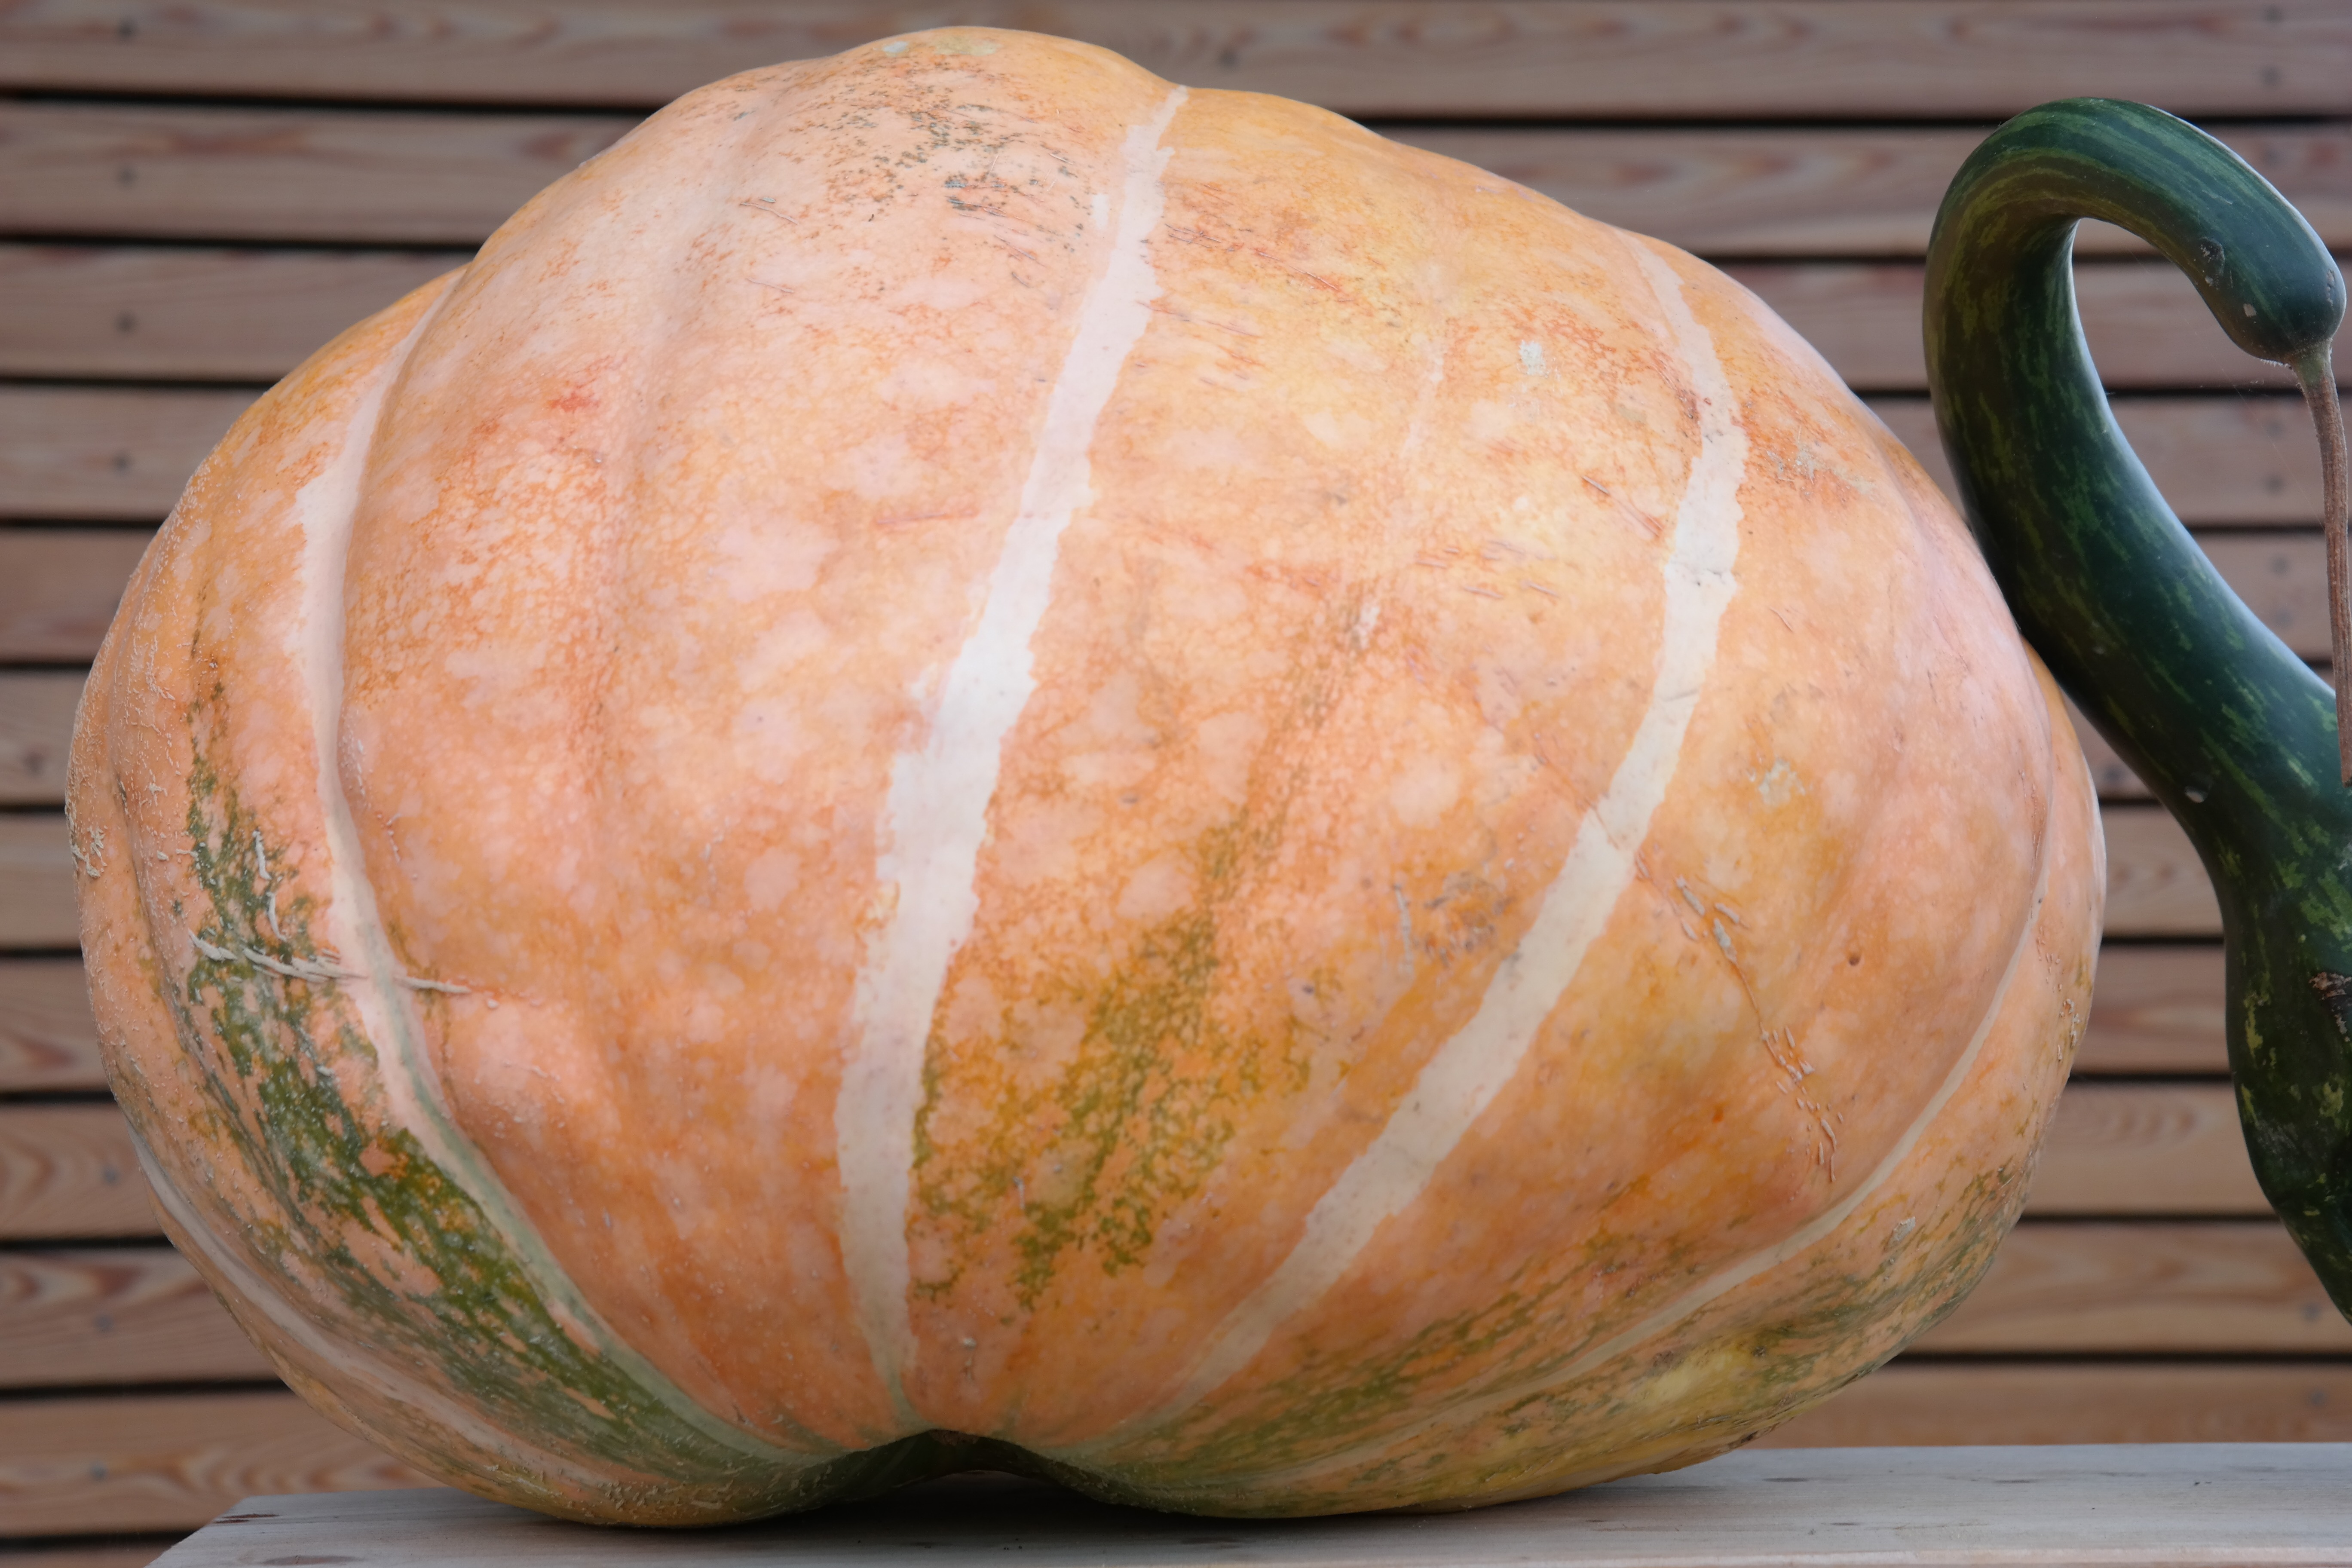
food, harvest, produce, vegetable, autumn, pumpkin, gourd, vegetables, calabaza, large, carving, cucurbita, about, flowering plant, winter squash, land plant, cucumber gourd and melon family, atlantic giant's dill, atlantic giant